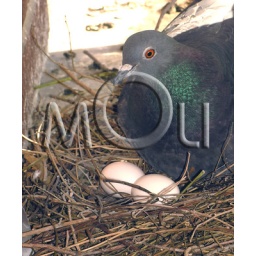
Pigeon hatching eggs in the nest on the roof of the building